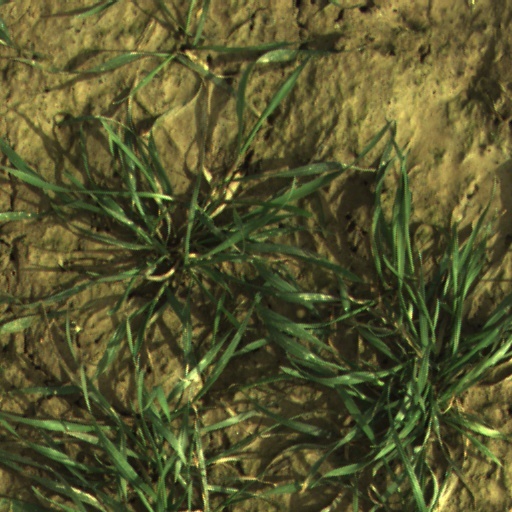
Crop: wheat